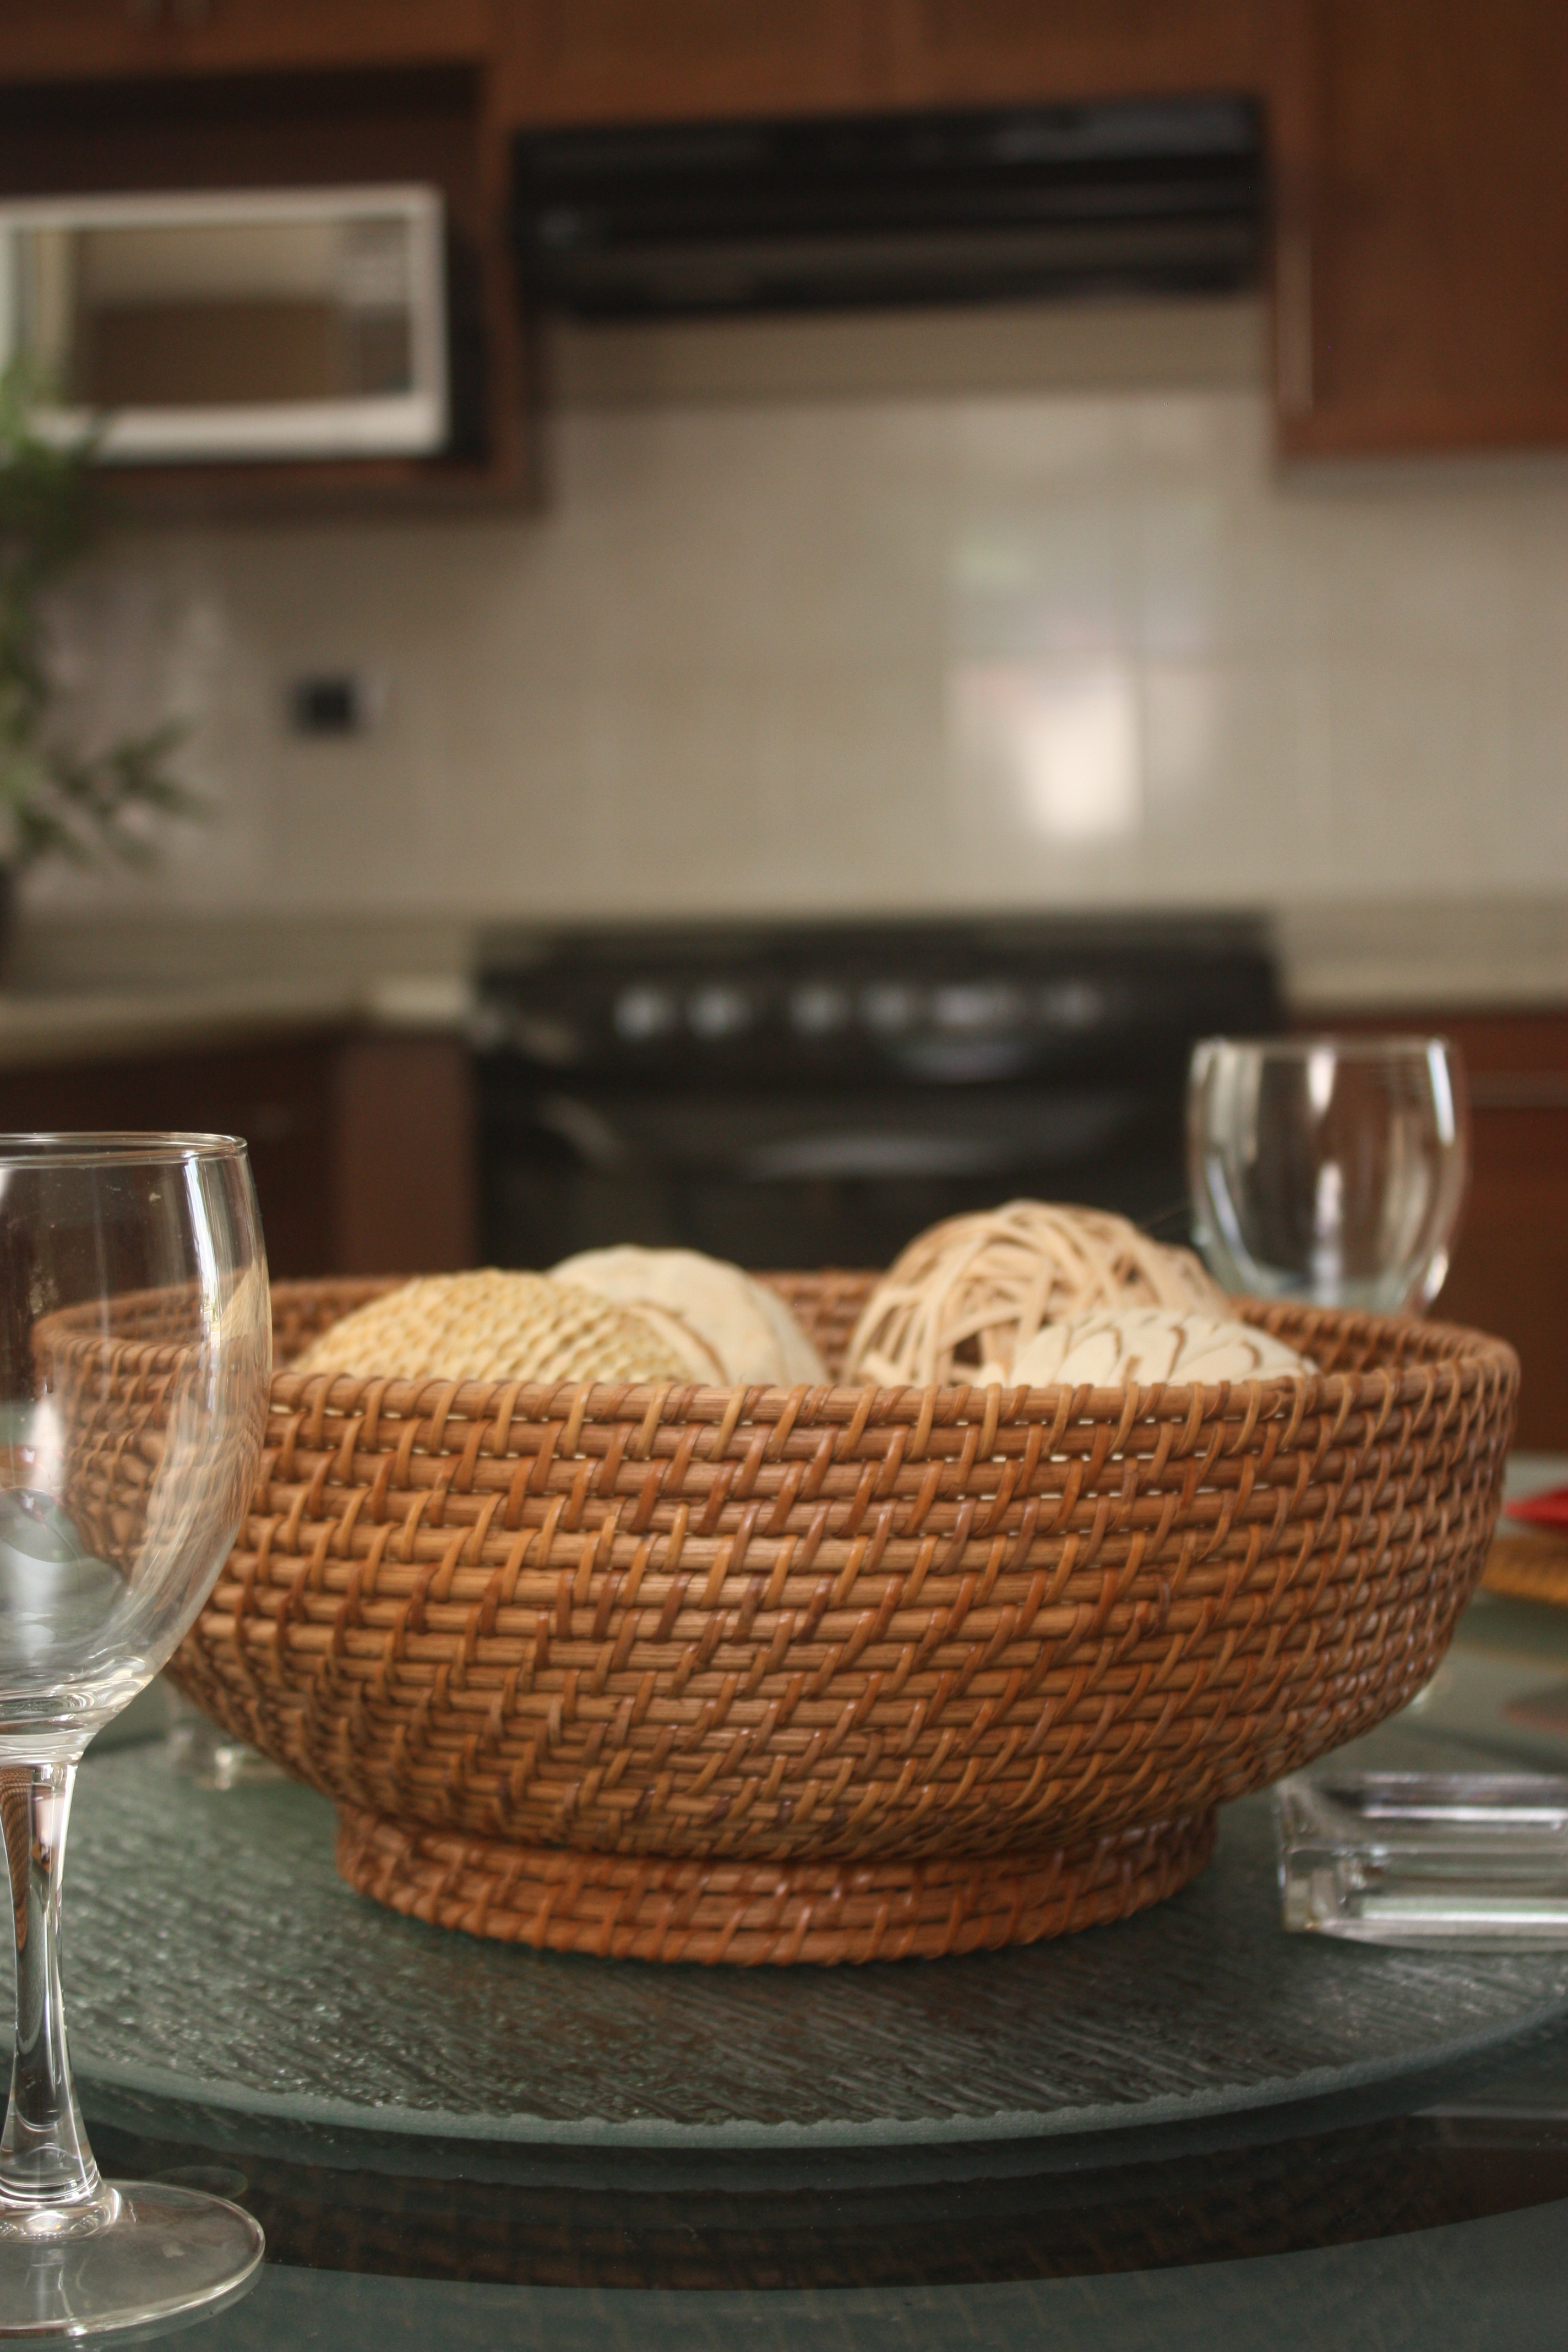
table, wood, glass, meal, food, room, interior design